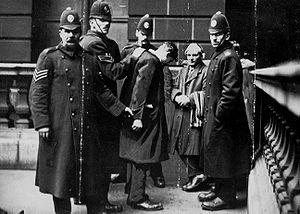
Le système policier au Royaume-Uni est à la base un système local orienté autour du comté ou groupement de comtés. La seule exception est la Police de la Cité de Londres qui reste le service le plus petit en nombre de personnel aussi bien qu'en superficie du ressort et qui reste indépendant en raison de l’histoire de la Cité, bien que celle-ci fasse partie de l’agglomération Londonienne.